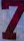
Number: 7